Alanis Morissette

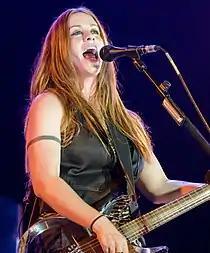
Morissette performing in 2008

Morissette hosted the Juno Awards of 2004 dressed in a bathrobe, which she took off to reveal a flesh-colored bodysuit, a response to the era of censorship in the U.S. caused by Janet Jackson's breast-flash incident during the Super Bowl XXXVIII halftime show. She released her sixth studio album, "So-Called Chaos", in May 2004. She wrote the songs on her own again, and co-produced the album with Tim Thorney and pop music producer John Shanks. The album debuted at number five on the "Billboard" 200 chart to generally mixed critical reviews, and it became Morissette's lowest seller in the U.S. and was her first album not to top the chart. The lead single, "Everything", achieved major success on Adult Top 40 radio in America and was moderately popular elsewhere, particularly in Canada, although it failed to reach the top 40 on the U.S. Hot 100. Because the first line of the song includes the word "asshole", American radio stations refused to play it, and the single version was changed to include the word "nightmare" instead. Unhappy that U.S. radio networks had required her to change a word in the song, Canadian radio played the unaltered version, with her stating at the 2004 Juno Awards in Canada: "Well, I am overjoyed to be back in my homeland, the true North, strong and censor-free." Two other singles, "Out Is Through" and "Eight Easy Steps", fared considerably worse, although a dance mix of "Eight Easy Steps" was a U.S. club hit. Morissette embarked on a U.S. summer tour with long-time friends and fellow Canadians Barenaked Ladies, working with the non-profit environmental organization Reverb.